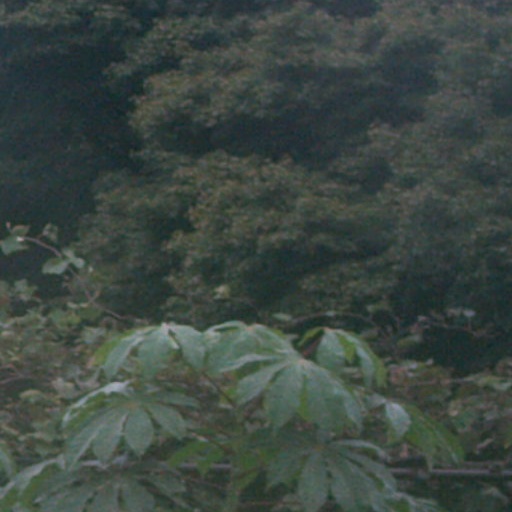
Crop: cassava